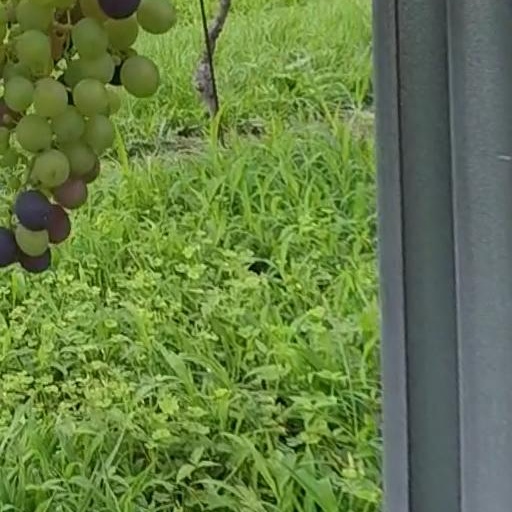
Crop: grape